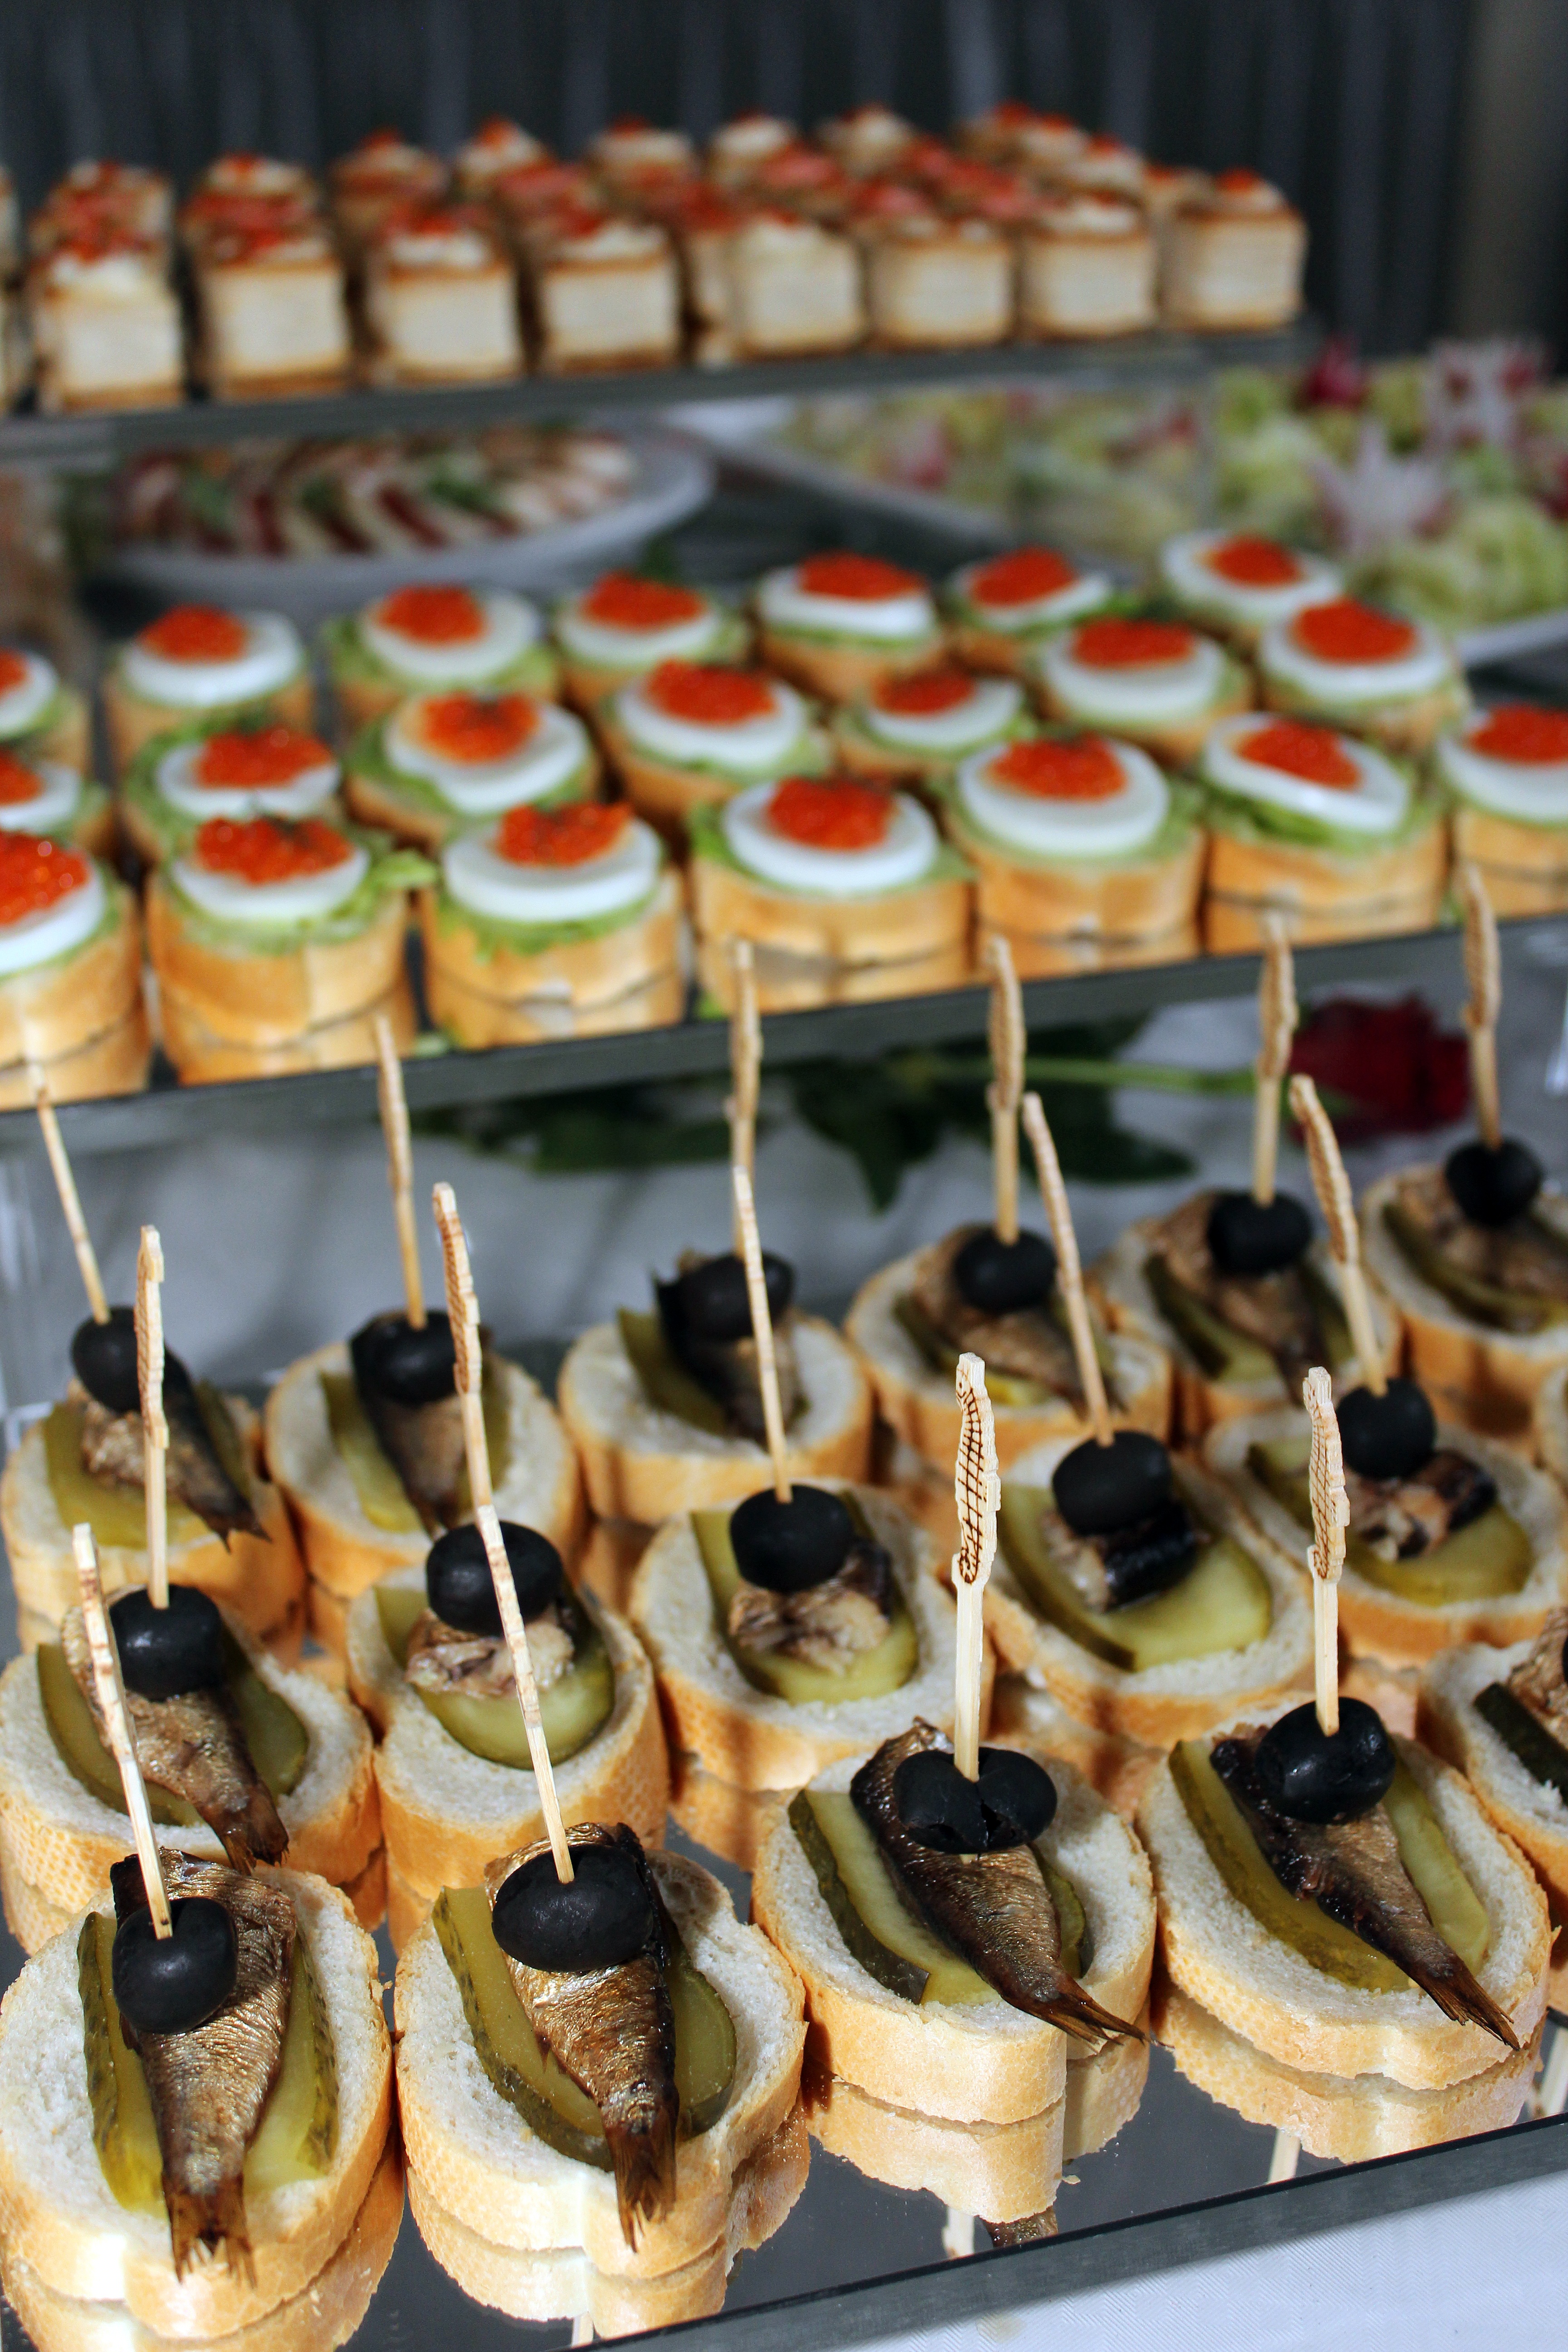
dish, meal, food, salad, fish, breakfast, baking, dessert, cuisine, cake, bread, buffet, egg, canape, olives, brunch, patisserie, cucumbers, sense, hors d oeuvre, cold buffet, caviar, pincho